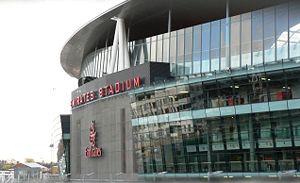
L’Emirates Cup est une compétition estivale européenne de football organisée depuis 2007 par le club d'Arsenal à Londres, en Angleterre.